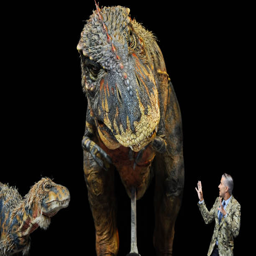
tv personality attends the animated tv program